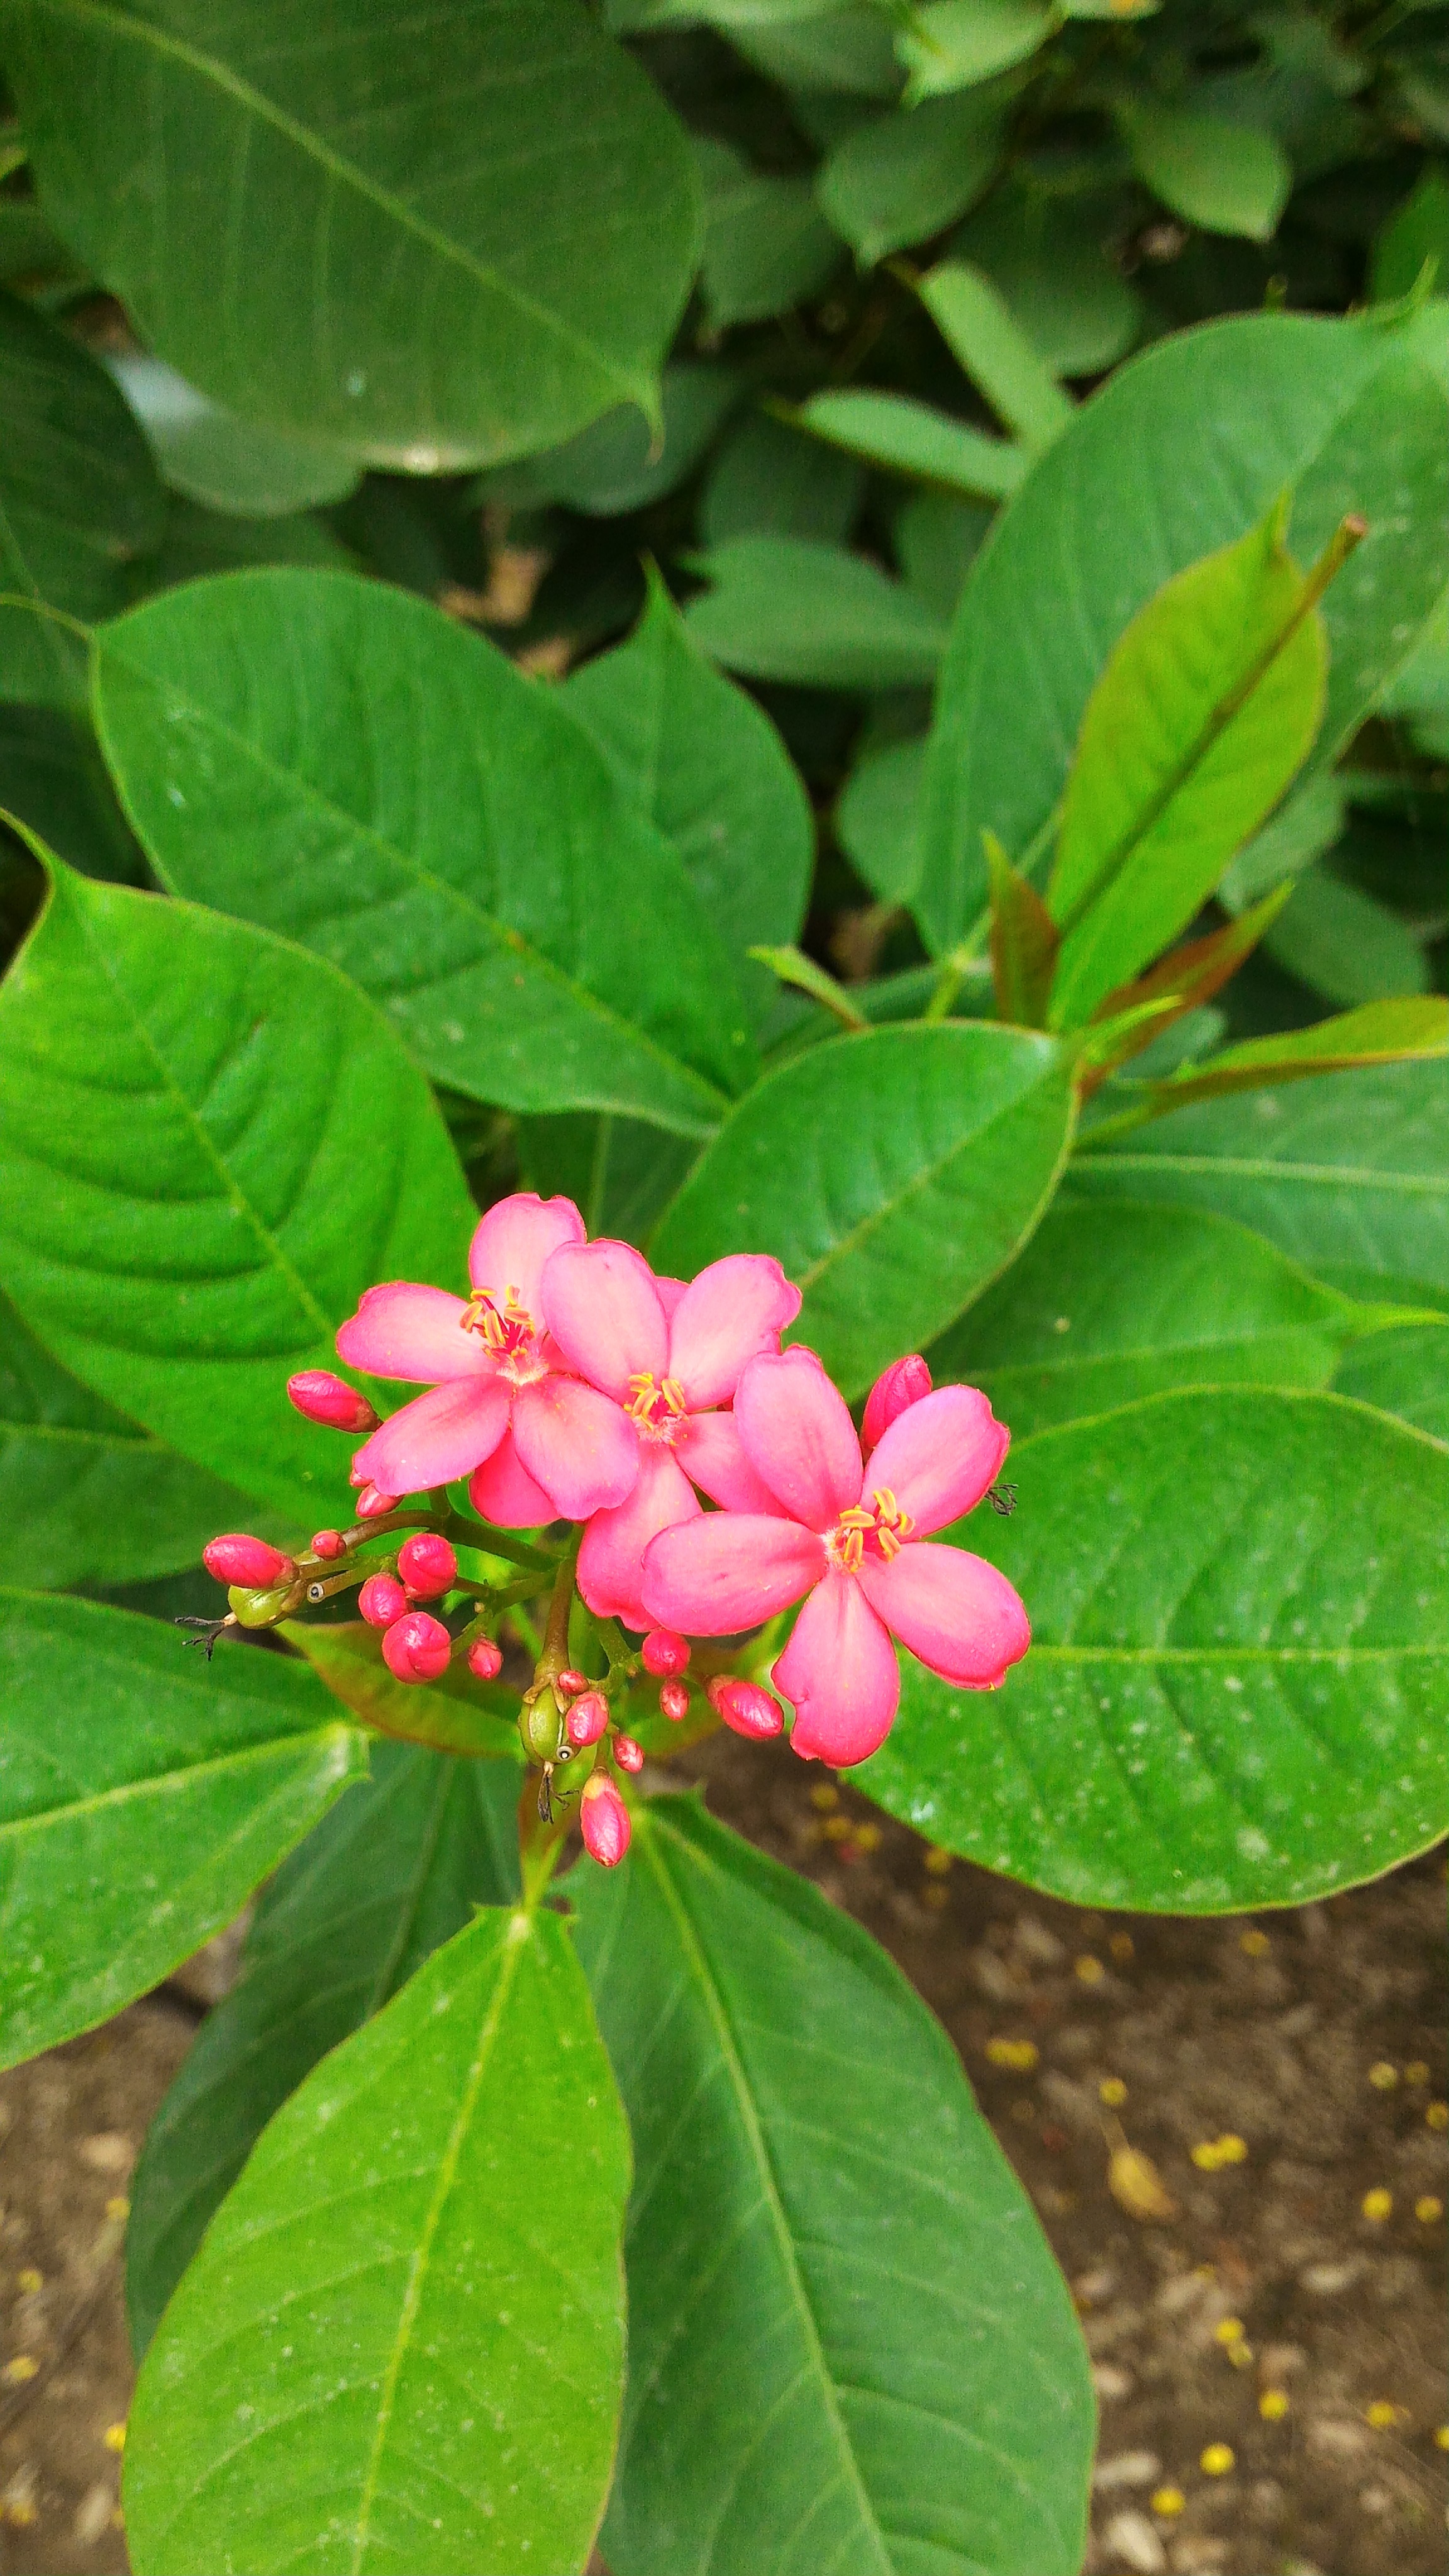
blossom, plant, leaf, flower, produce, evergreen, botany, flora, shrub, flowering plant, woody plant, land plant